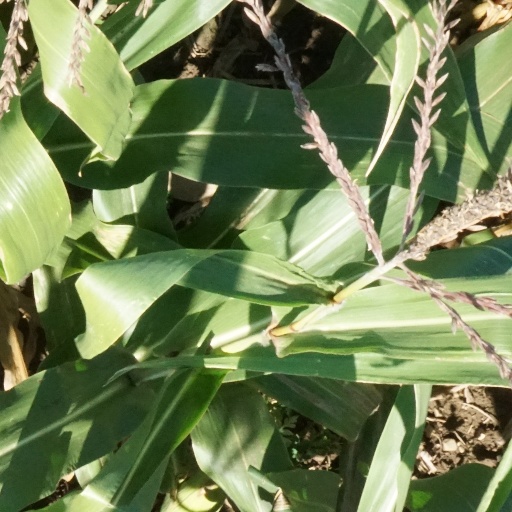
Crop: maize; corn